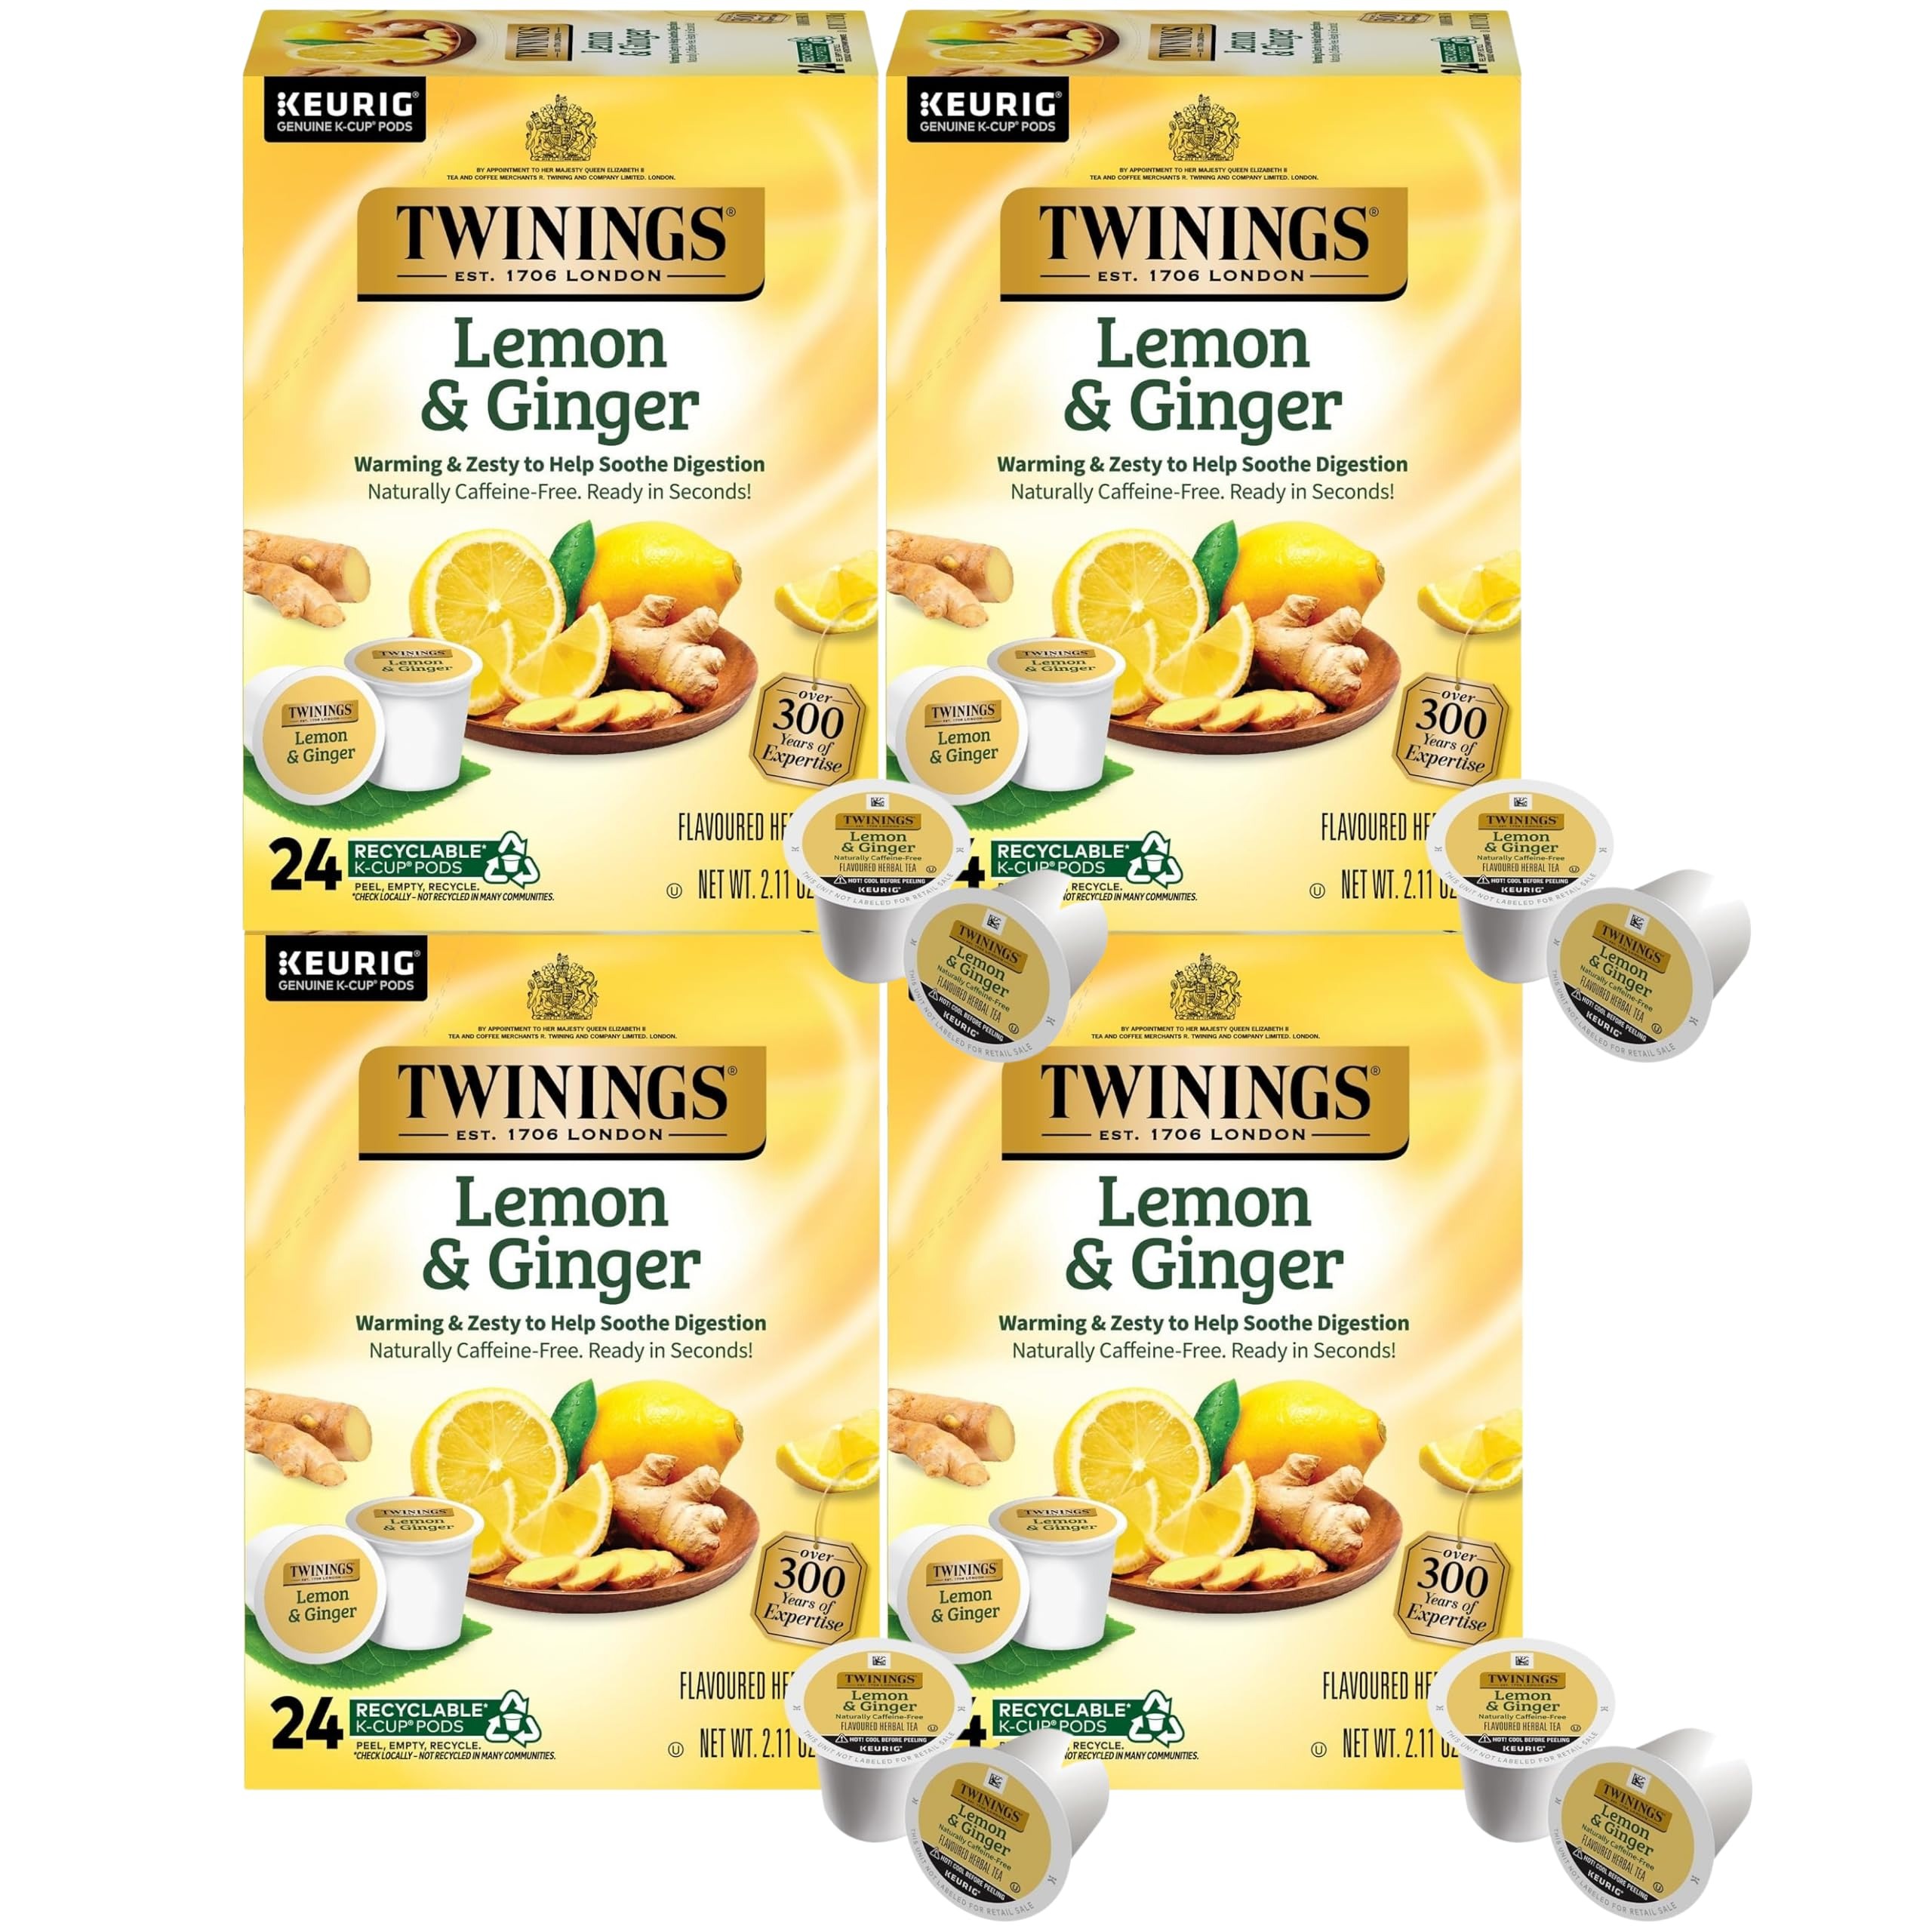
Item Name: Twinings Lemon & Ginger Herbal Tea K-Cup Pods for Keurig, 24 Count (Pack of 4), Naturally Caffeine-Free, Enjoy Hot or Iced
Bullet Point 1: LEMON & GINGER TEA K-CUP PODS: Four boxes of 24 Twinings Lemon & Ginger Tea Keuirg K-Cup Pods. A lively herbal tea made with spicy ginger and the tangy flavour of lemon
Bullet Point 2: DRINK IN LIFE: With a signature blend of tradition and innovation, Twinings encourages tea lovers to Drink In Life by taking small steps towards feeling good and living well, one sip at a time
Bullet Point 3: WELLBEING AT THE HEART OF EVERY CUP OF TWININGS: By ethically sourcing quality ingredients and keeping the environment front of mind in everything we do, we believe Twinings can be a force for positive change around the world
Bullet Point 4: SOURCED WITH CARE: Our responsible sourcing program, which aims to improve the lives of communities from which we source through improving access to water and sanitation, empowering women and enhancing incomes and resilience
Bullet Point 5: BREW A SPLENDID CUP WITH K-CUP PODS: Using a Keurig or other single-serve brewer - For Hot Tea, select the 6 oz or 8 oz brew button for optimal flavour. For Iced Tea, brew over a tumbler of ice using the 8 oz option
Value: 96.0
Unit: Count

Price: 19.365